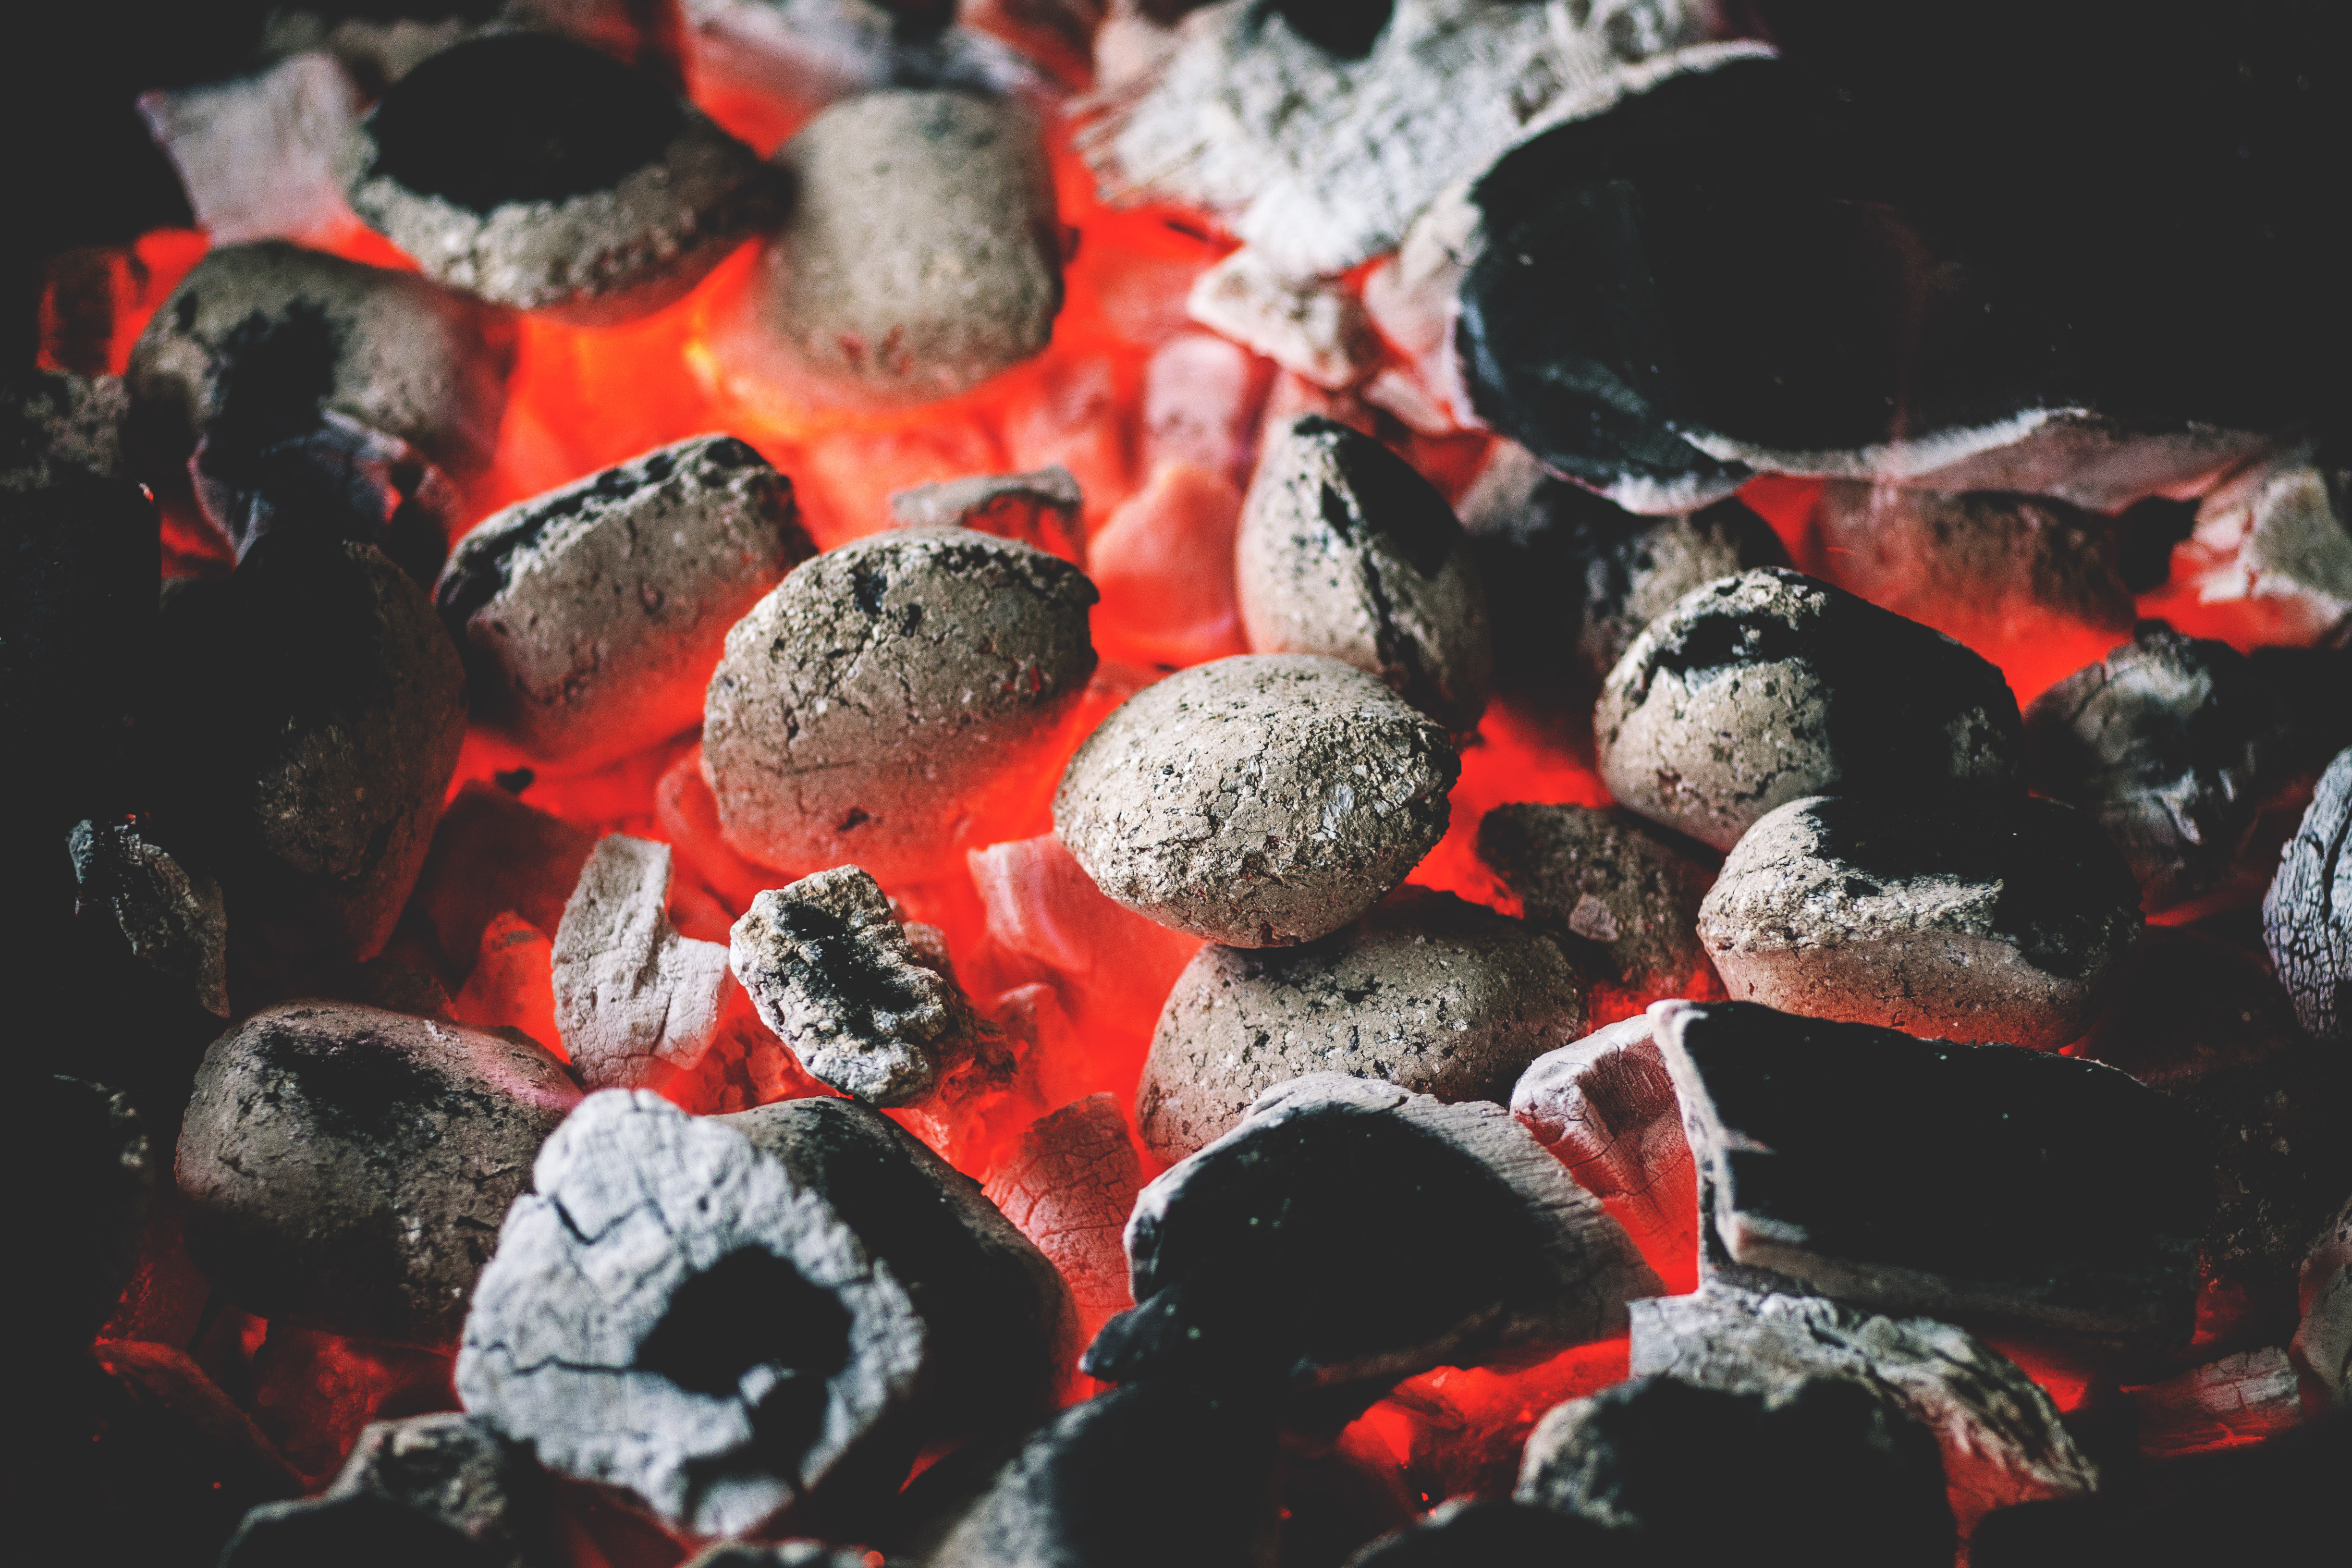
charcoal, coal, fuel, ash, organism, rock, metal